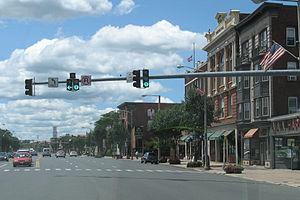
East Hartford est une ville située dans le comté de Hartford, dans l'État du Connecticut aux États-Unis. Lors du recensement de 2010, East Hartford avait une population totale de 51 252 habitants.